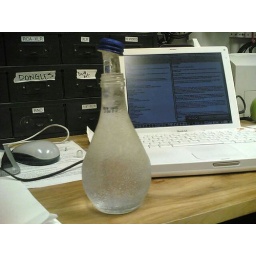
the water in my organina bottle froze and expanded....Vertically!